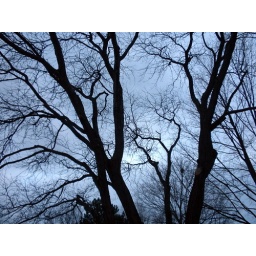
The front yard locust tree against a gray sky at dusk